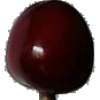
Label: Cherry 1